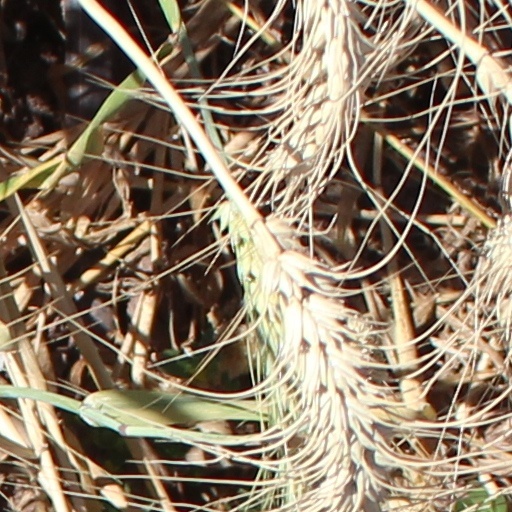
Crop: wheat